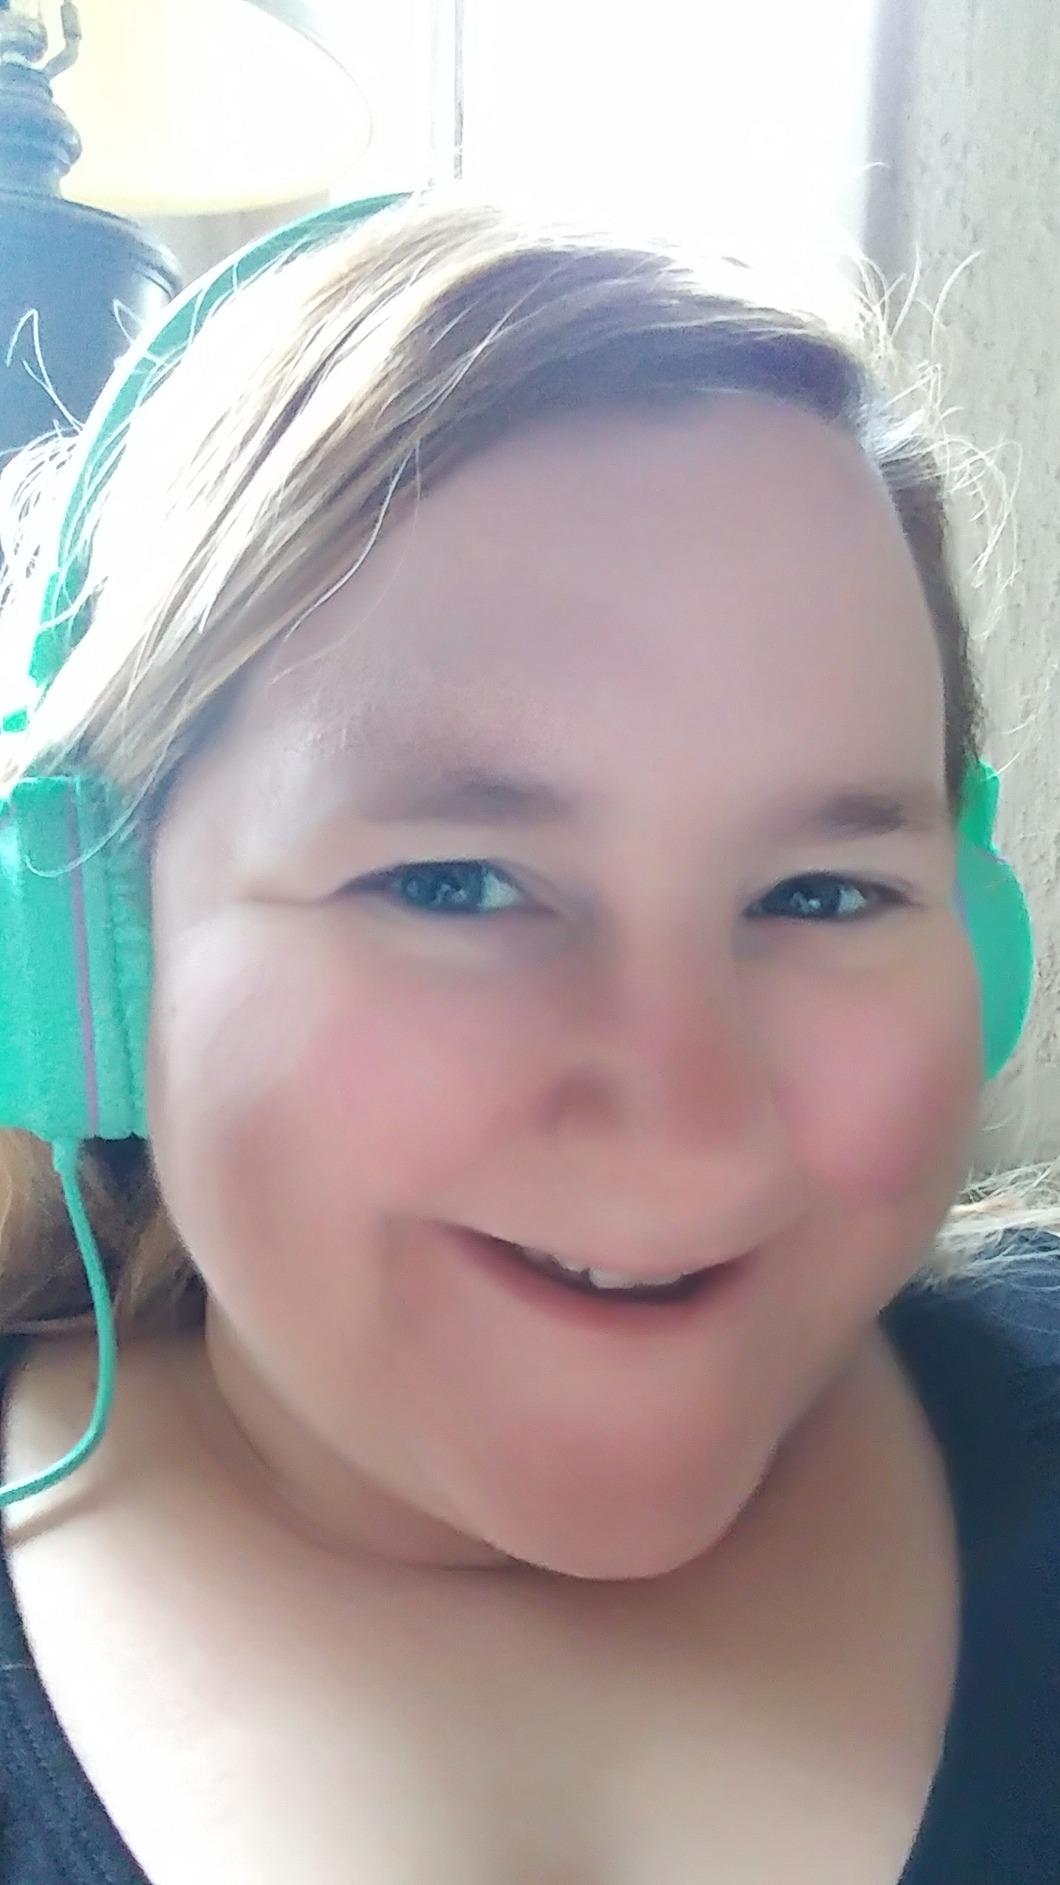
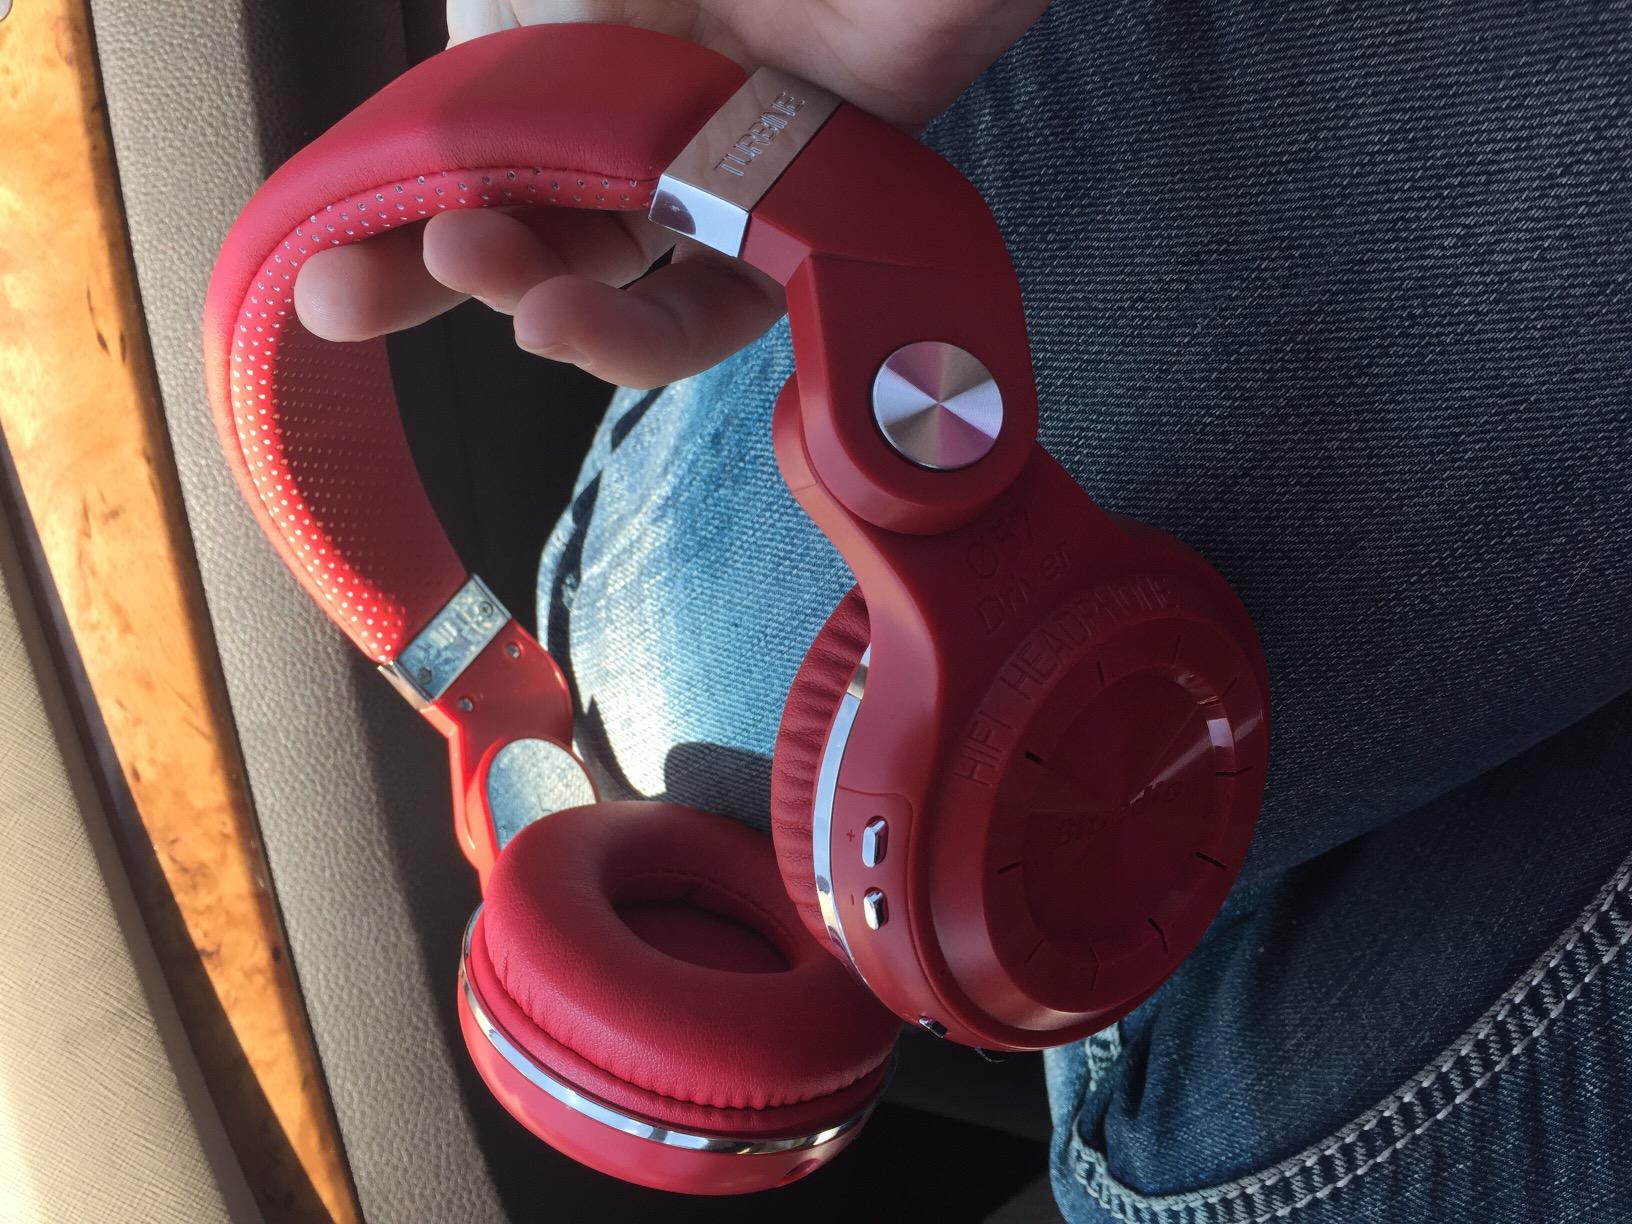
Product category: headphones
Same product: no